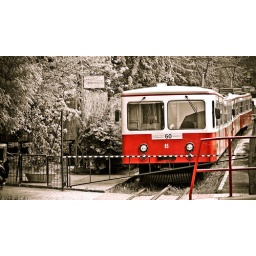
A cogwheel train took us up through a big hill in Buda to the children's railroad.It wasn't this one.